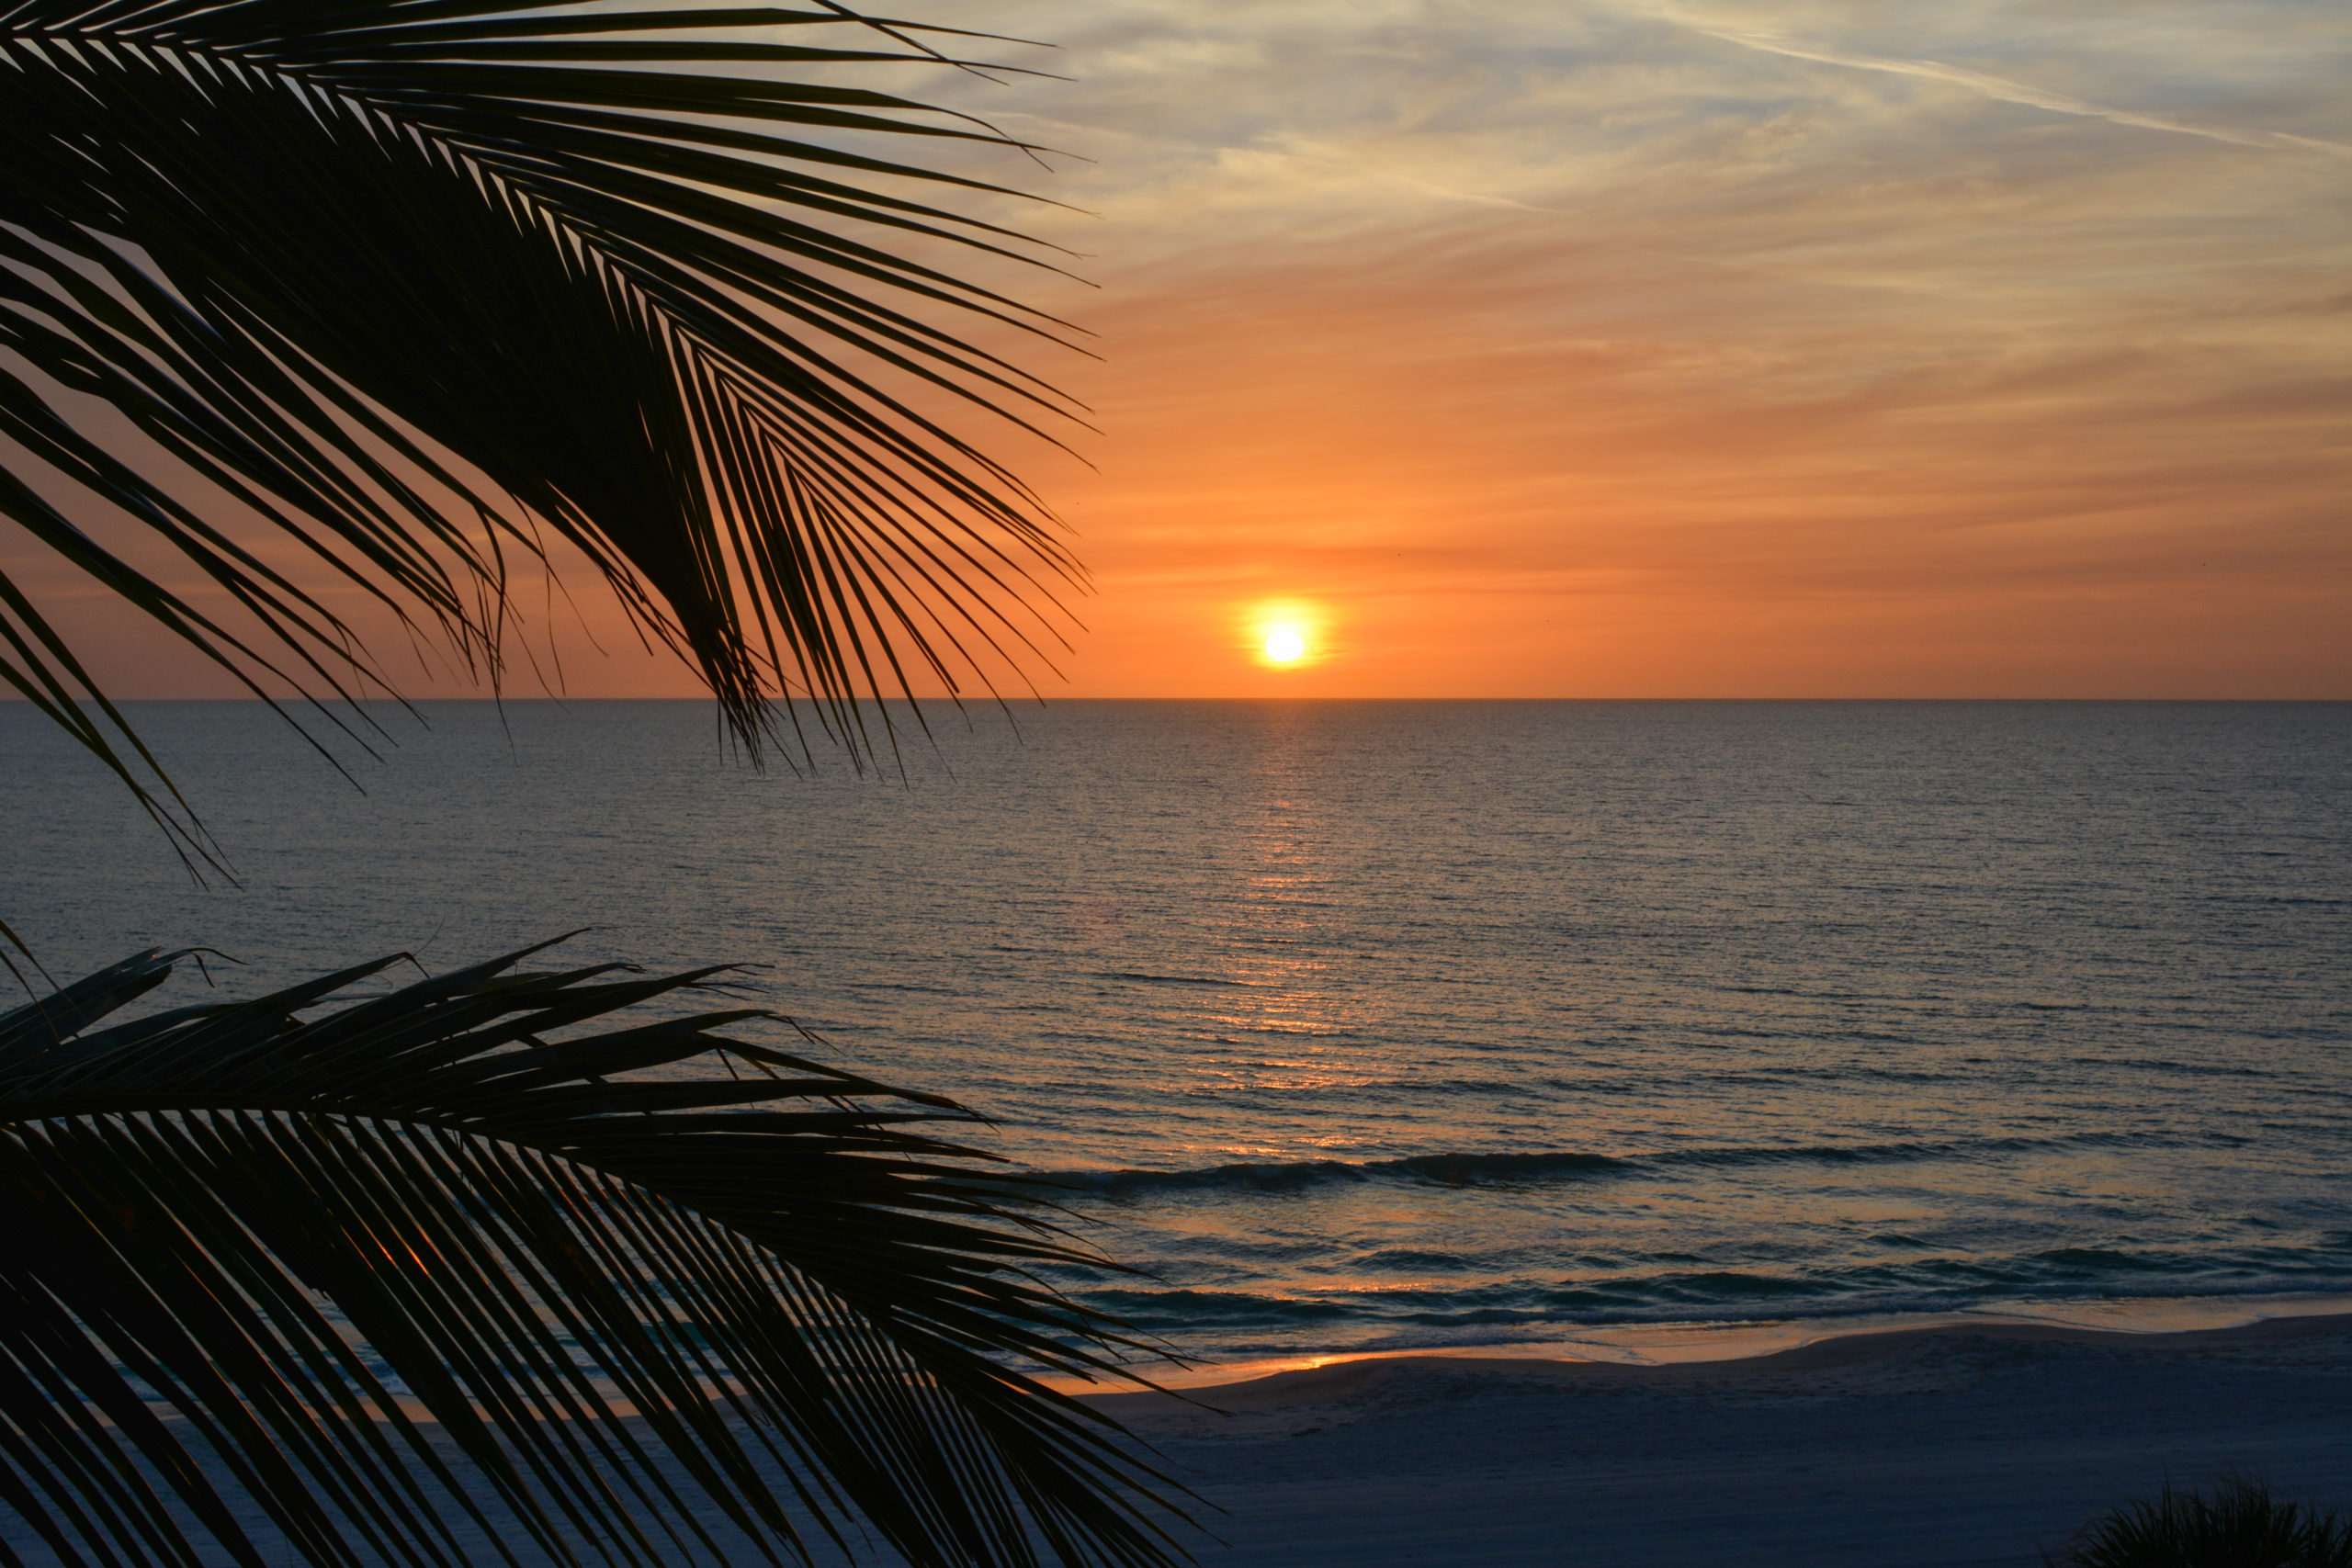
sunset, sun, sea, palm tree, water, cloud, sky, light, afterglow, plant, beach, orange, tree, dusk, arecales, sunlight, sunrise, body of water, coastal and oceanic landforms, red sky at morning, horizon, astronomical object, landscape, lake, morning, natural landscape, waterway, shore, calm, heat, dawn, attalea speciosa, coast, wind wave, tropics, evening, caribbean, ocean, reflection, sound, wave, vacation, backlighting, bay, cumulus, elaeis, inlet, silhouette